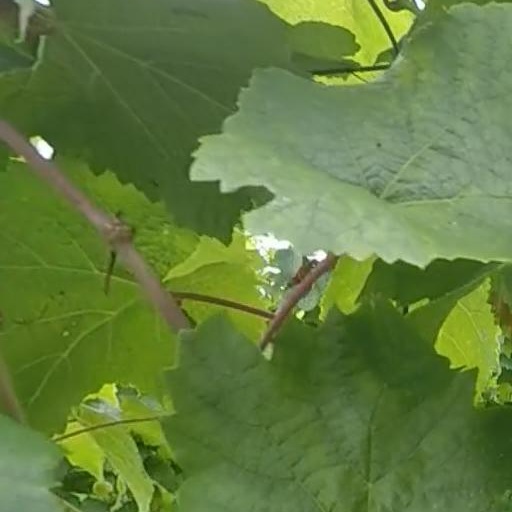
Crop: grape